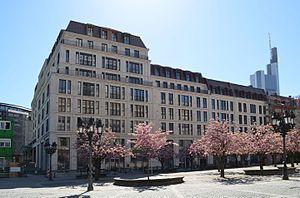
Sofitel Hotels & Resorts est une marque d'hôtels de luxe basée à Paris, et détenue par le groupe AccorHotels. Créé en 1964, Sofitel s’est rapidement développée en France et à l’international. Rattachée au groupe AccorHotels depuis 1980, Sofitel se positionne exclusivement sur l’hôtellerie de luxe en 2007 et crée les marques Sofitel Legend et So Sofitel pour se diversifier sur ce marché. Sofitel compte plus de 120 hôtels dans une quarantaine de pays.